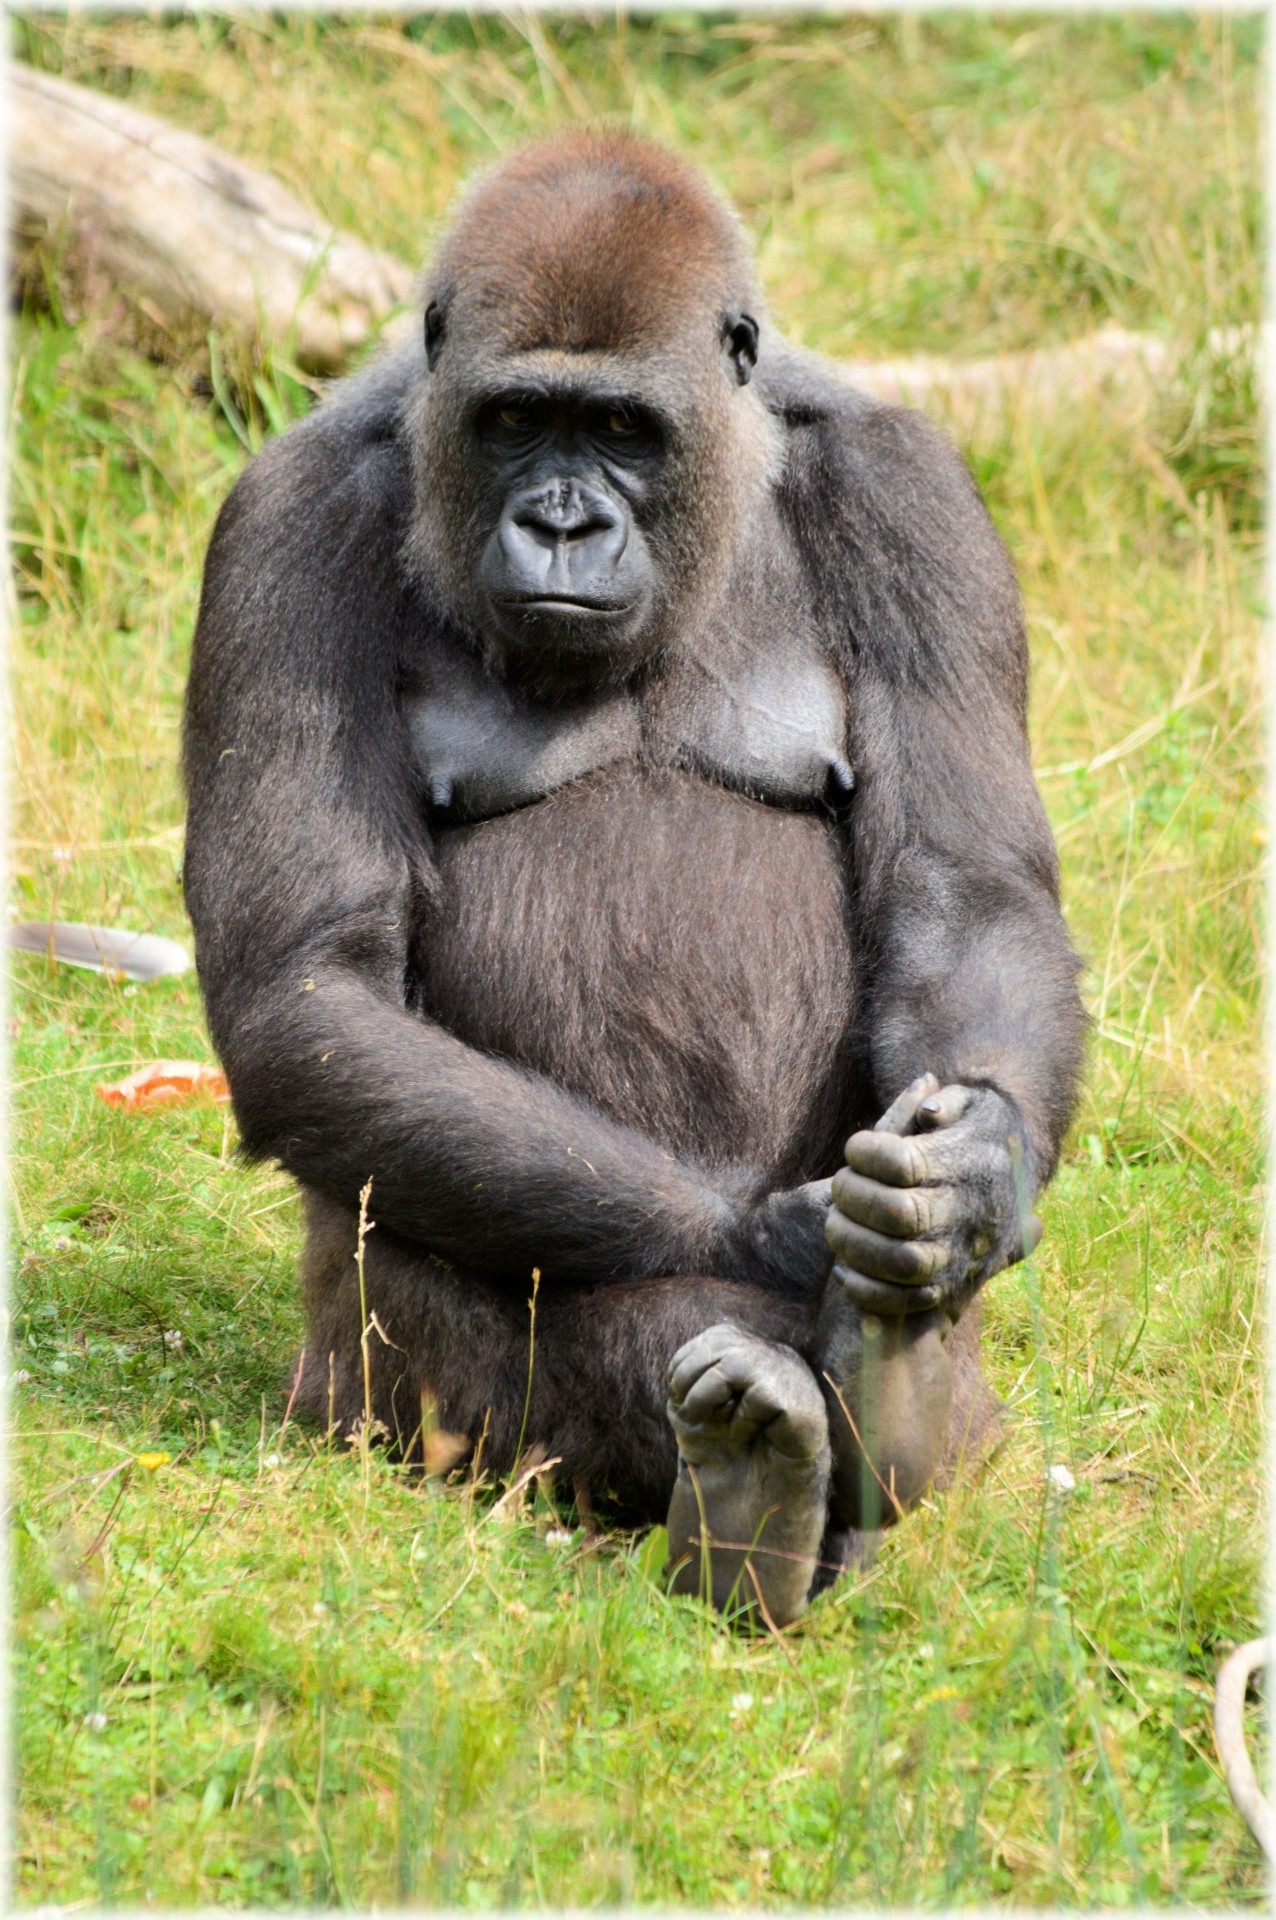
animal, wildlife, zoo, mammal, monkey, fauna, primate, gorilla, holland, amsterdam, animals, vertebrate, series, monkeys, apenheul, western gorilla, artis, great ape, common chimpanzee